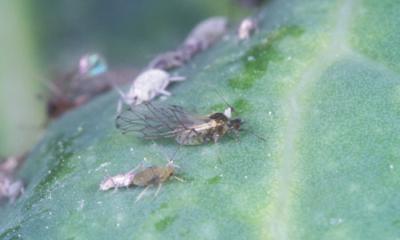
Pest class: cabbage_aphid